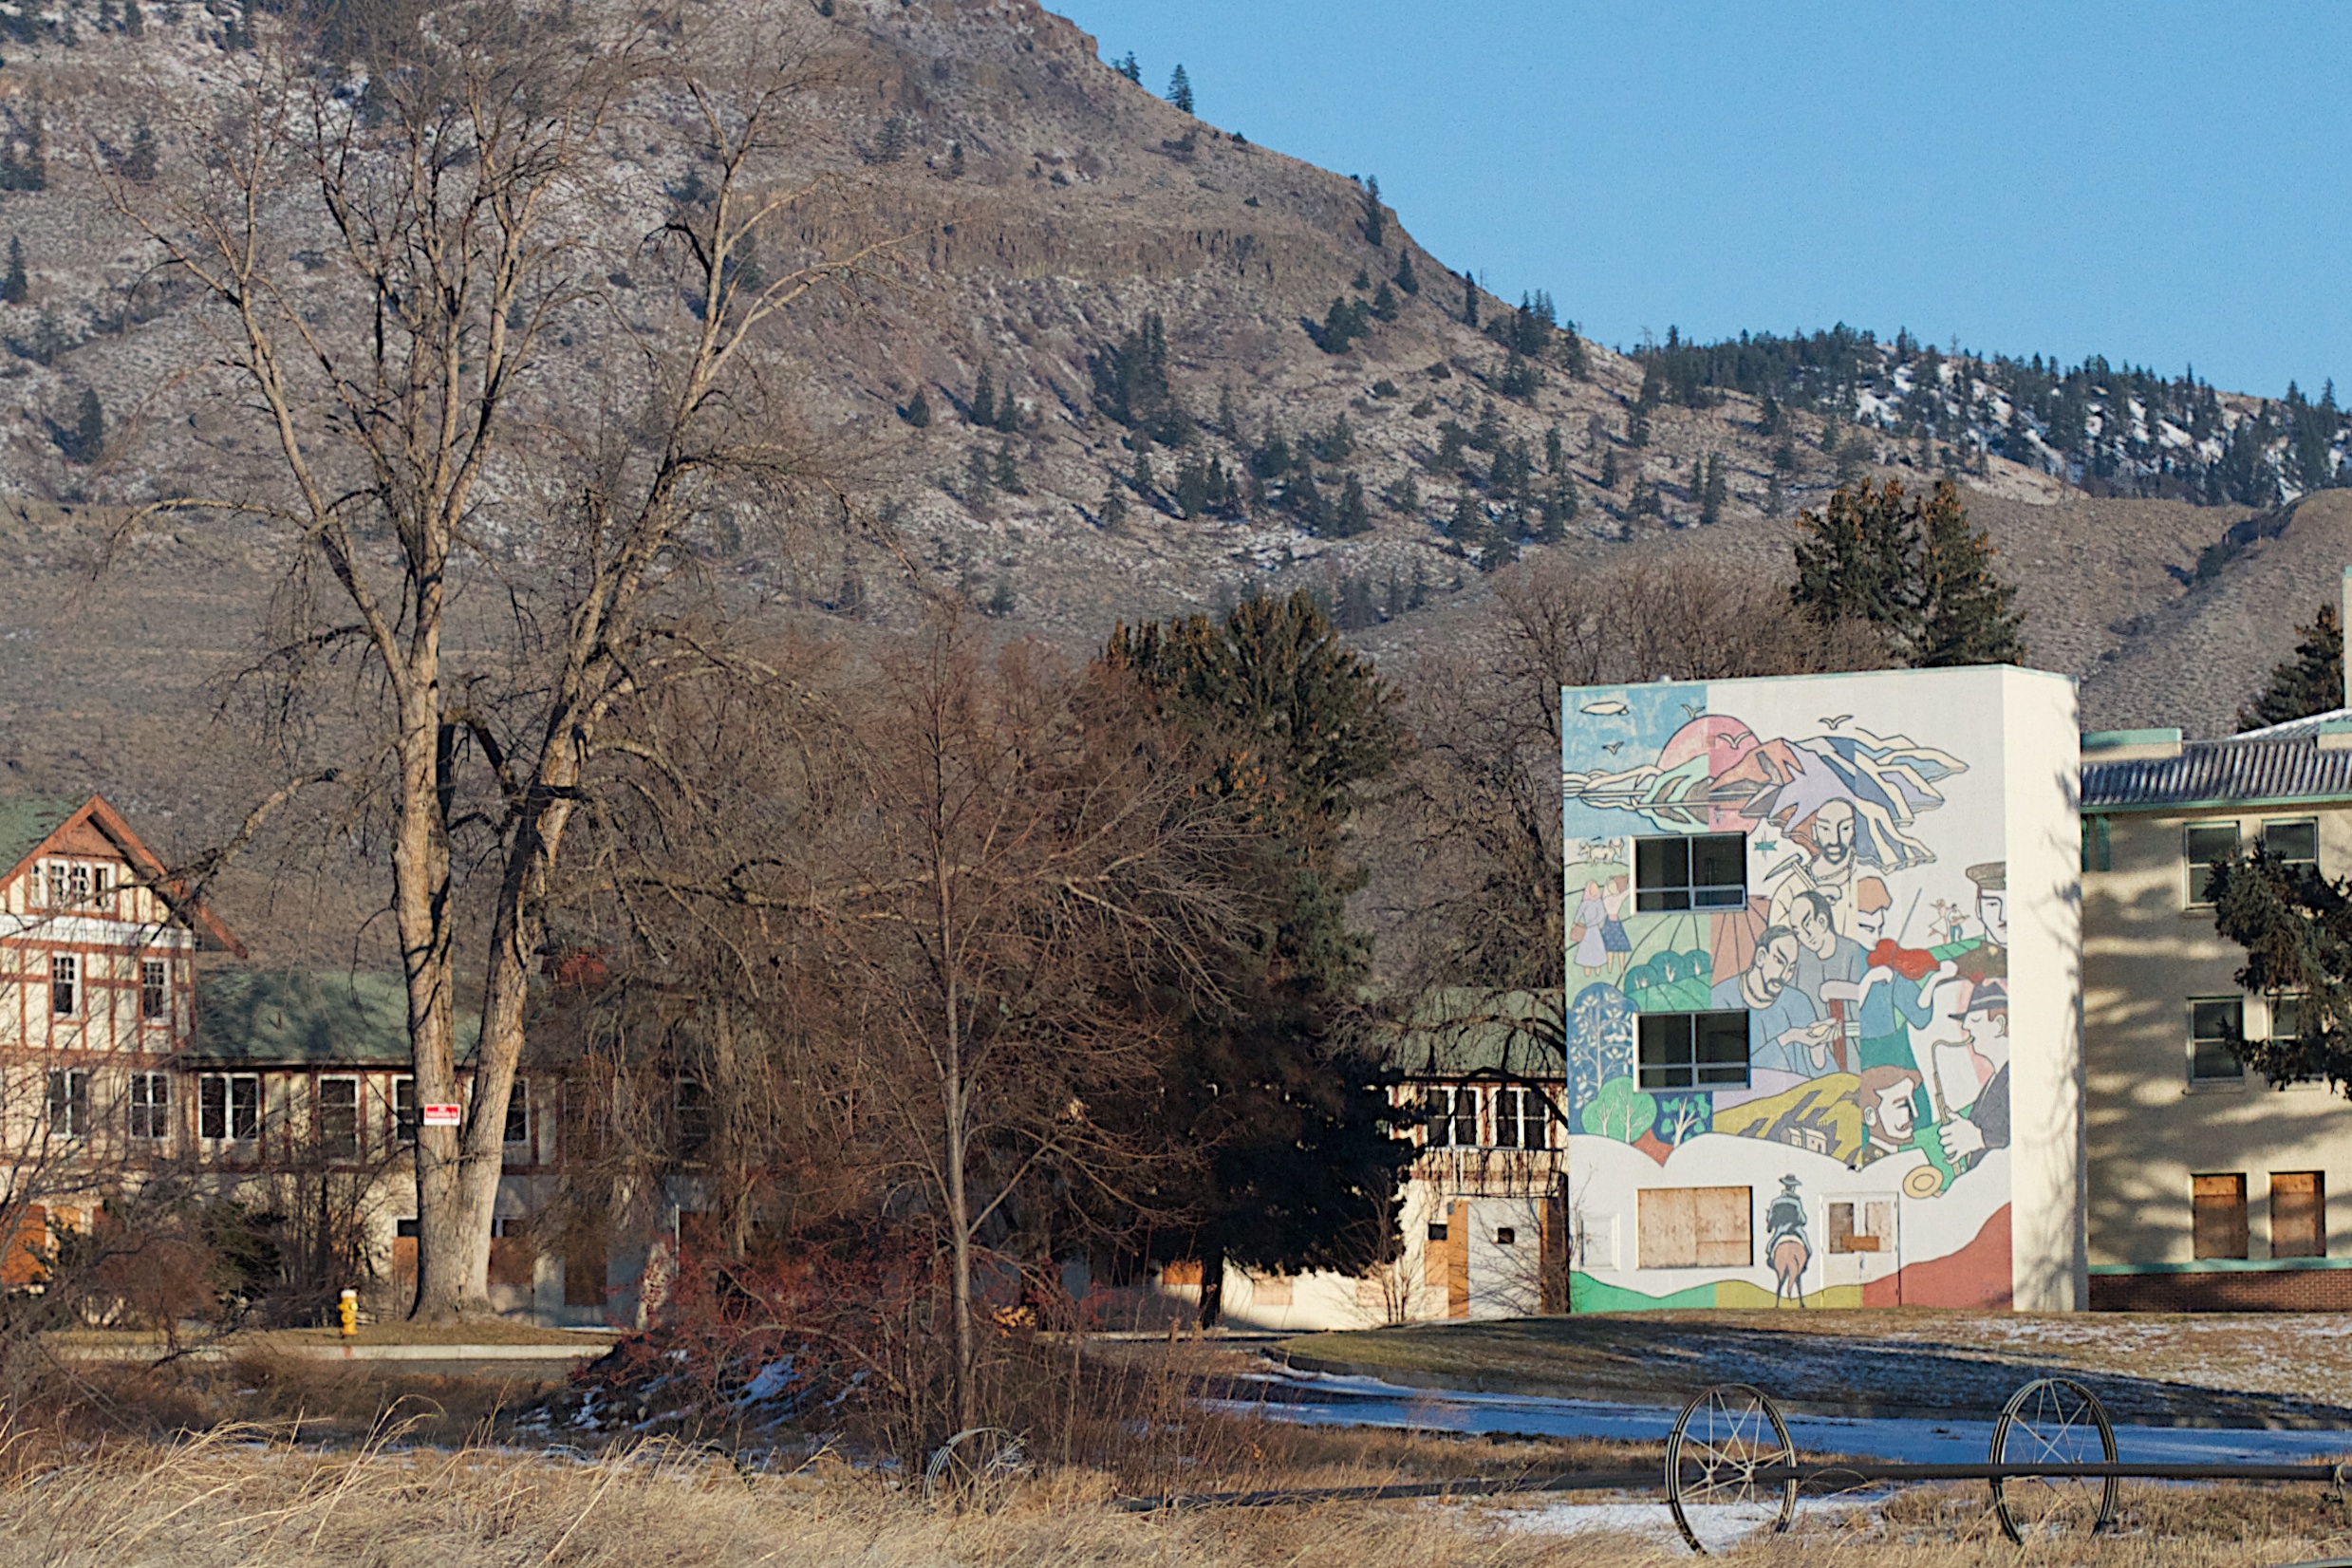
snow, winter, town